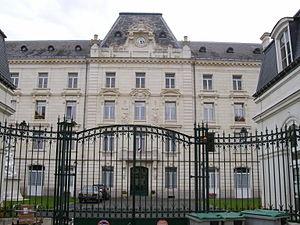
Le lycée Descartes est un établissement d'enseignement secondaire et supérieur français au statut d'établissement public local d'enseignement situé dans le centre-ville de Tours.